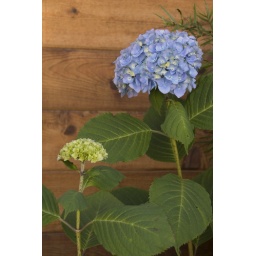
Hydrangea flowers on a building wall in downtown Eureka